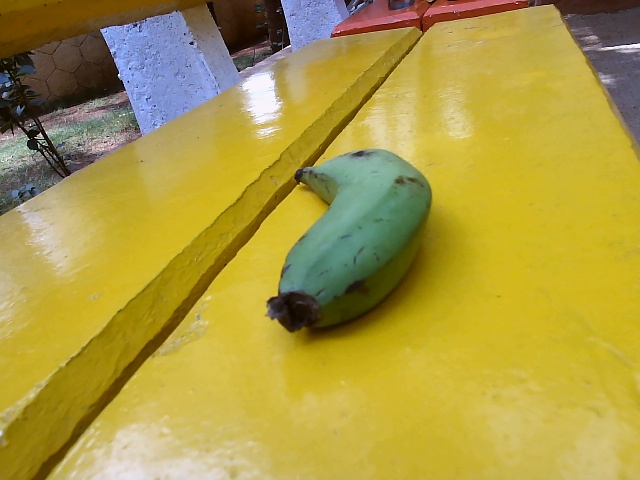
Label: Raw_Banana